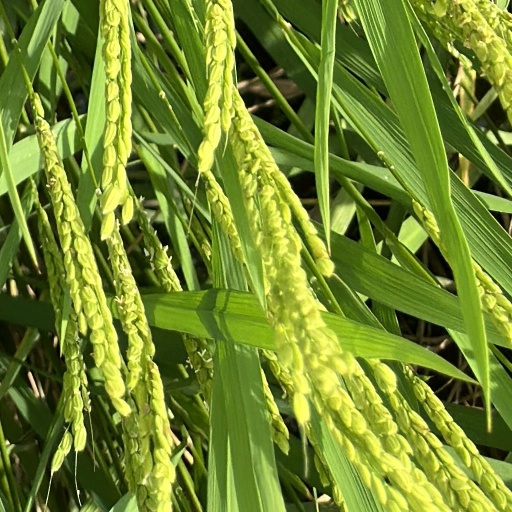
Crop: rice